Frederic Austin

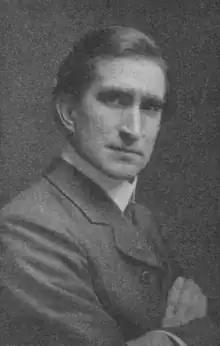
Austin in 1907

Frederic William Austin (30 March 187210 April 1952) was an English baritone singer, a musical teacher and composer in the period 1905–30. He is perhaps best remembered for his arrangement of Johann Pepusch's music for a 1920 production of "The Beggar's Opera" by John Gay, and its sequel "Polly" in 1922; and for his popularization of the melody of the carol "The Twelve Days of Christmas". Austin was the older brother of the composer Ernest Austin (1874–1947).